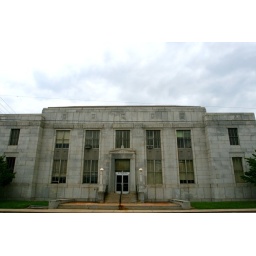
This building is made of granite from the North Carolina Granite Corporation which is the largest open face granite quarry in the world.